United Nations Security Council Resolution 907

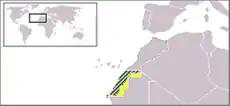
Western Sahara region

United Nations Security Council resolution 907, adopted unanimously on 29 March 1994, after recalling resolutions 621 (1988), 658 (1990), 690 (1991), 725 (1991) and 809 (1993), the council discussed the Settlement Plan for the Western Sahara.